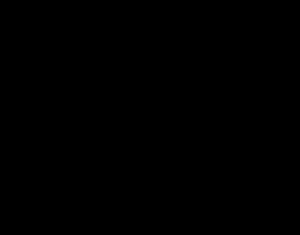
Le lysozyme ou muramidase est une protéine globulaire longue d'une centaine d'acides aminés qui est impliquée dans la défense contre les infections bactériennes. Elle est présente chez de nombreuses espèces d'animaux. On le trouve en particulier dans un certain nombre de sécrétions et dans le blanc d'œuf.